2012–2013 Ecuador–United Kingdom diplomatic crisis

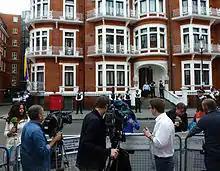
Embassy of the Republic of Ecuador in London, 16 August 2012

On Tuesday 19 June 2012, Assange violated his bail and escaped to take refuge in the Ecuadorian embassy in London. Scotland Yard officials went to the diplomatic headquarters to surround the perimeter and arrest Assange when he left the jurisdiction of the British police. That same day, Assange requested political asylum from the Ecuadorian government, to which - as an immediate but not definitive response - the government of Rafael Correa preferred to abstain from making its decision public, arguing that it would not distract public attention from the ongoing 2012 Summer Olympics.